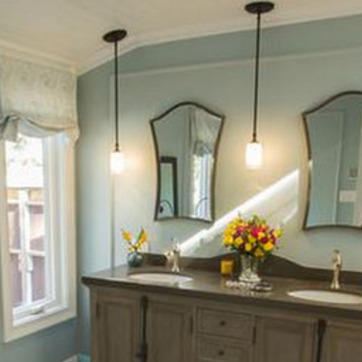
Material: mirror